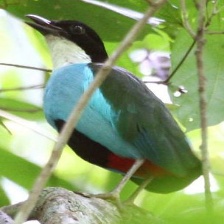
Species: AZURE BREASTED PITTA
Scientific name: PITTA STEERII